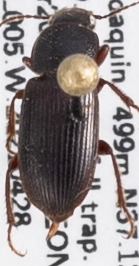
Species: Dicheirus piceus
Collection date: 2021-04-28
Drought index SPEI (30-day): -1.85
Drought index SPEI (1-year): -1.69
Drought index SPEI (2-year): -1.69